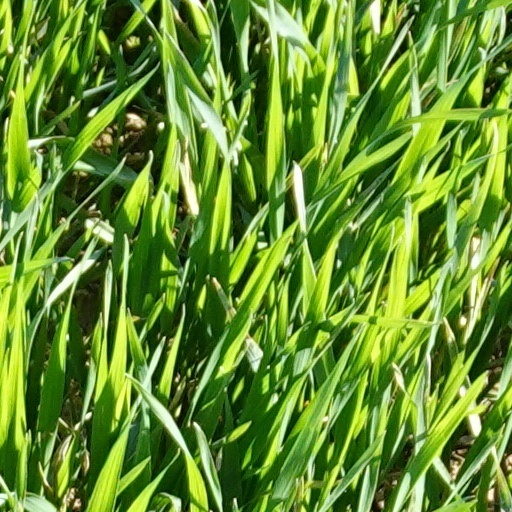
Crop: wheat